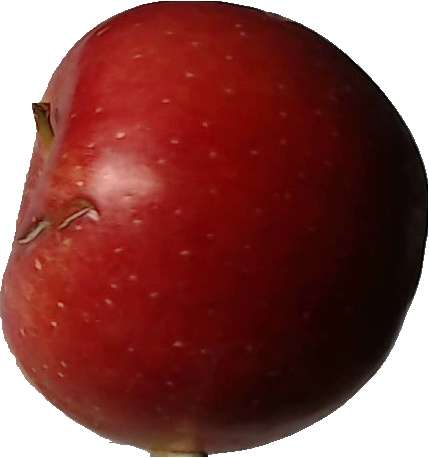
Label: apple_braeburn_1